Rafael van der Vaart

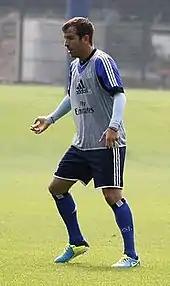
Van der Vaart with Hamburg in 2013

On 31 August 2012, Van der Vaart returned to his former club, Hamburger SV. He would wear his favourite 23 number on the shirt and was announced as club's vice-captain. On 16 September, he made his second debut with HSV in a match against Eintracht Frankfurt. On 22 September, Van der Vaart provided two assists against Borussia Dortmund, contributing to two crucial goals in a 3–2 win. He scored his first goal of the season in a 2–2 away draw against Borussia Mönchengladbach, later suffering a serious injury that left him out of action for several months.